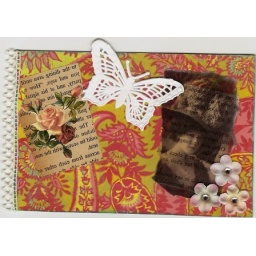
This is the second postcard in my series of 7. I love the contrast of the colorful paisley background and the white butterfly.